Harry Whittier Frees

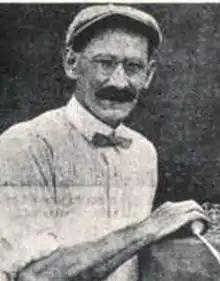
Frees .

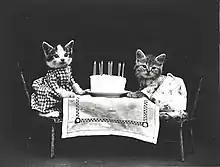
Photograph by Frees from 1914

Harry Whittier Frees (1879–1953) was an American photographer who created novelty postcards, magazine spreads, and children's books based on his photographs of posed animals.